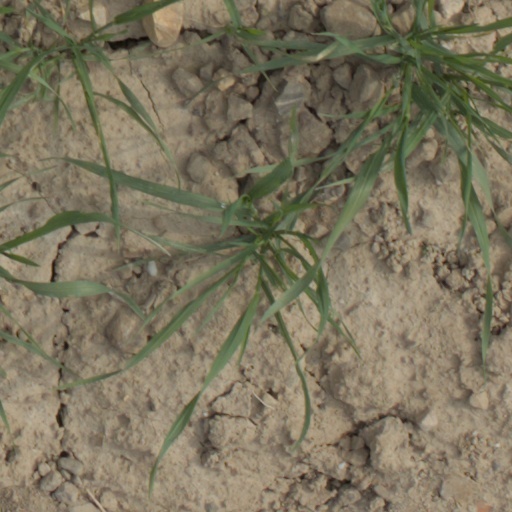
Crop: wheat